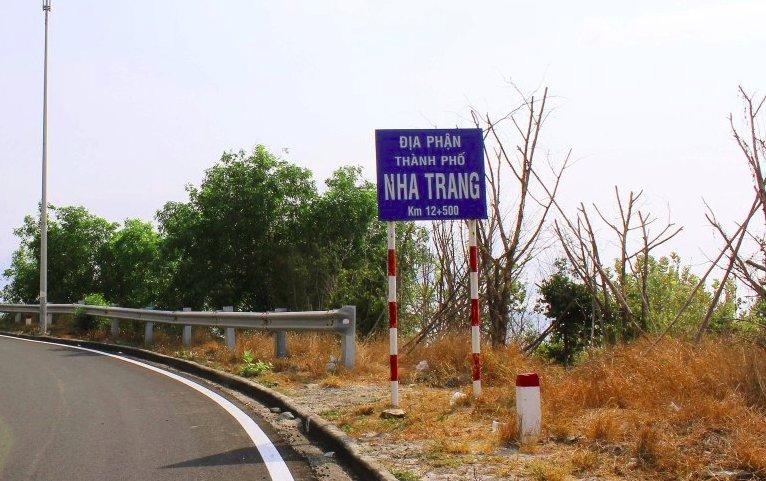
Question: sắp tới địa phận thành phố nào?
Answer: sắp tới địa phận thành phố nha trang